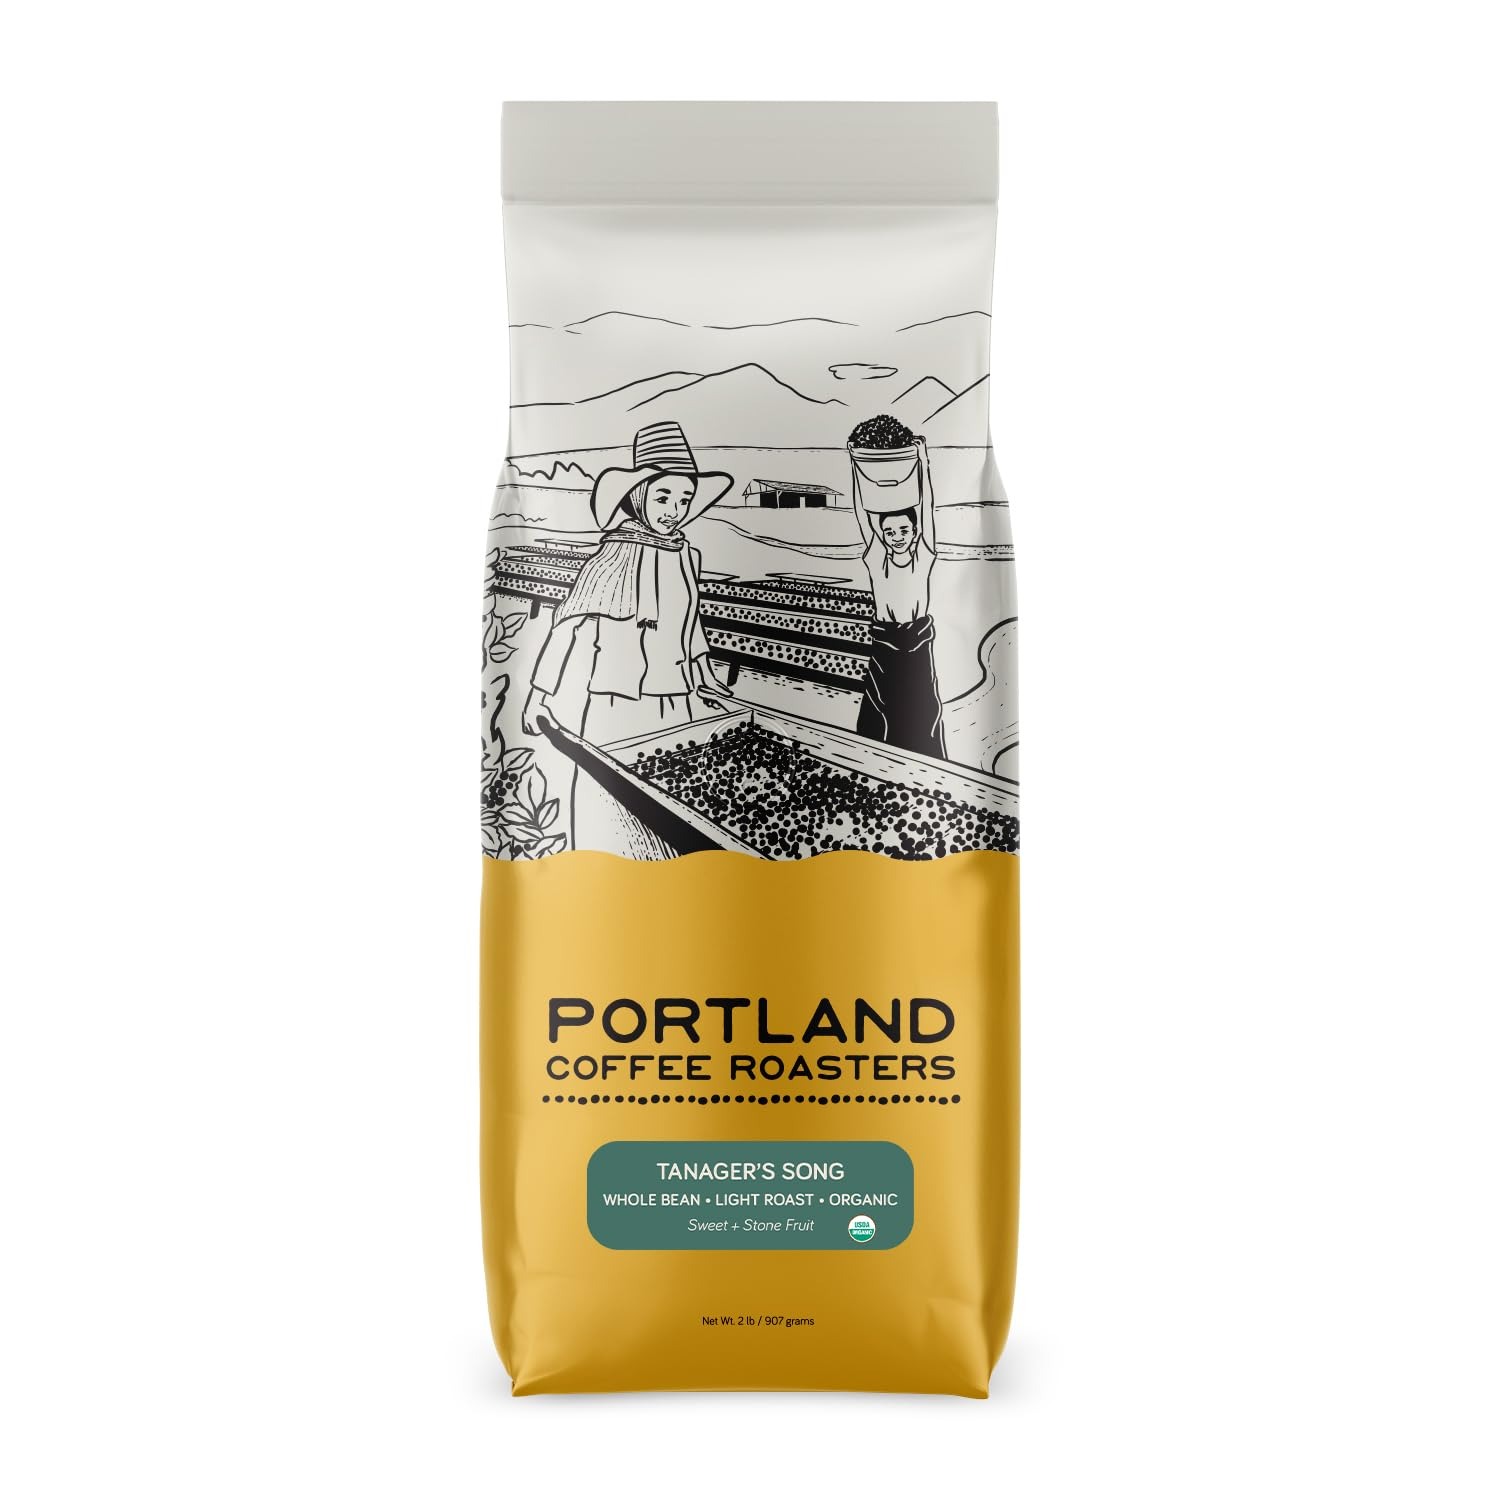
Item Name: Portland Coffee Roasters, Tanager's Song (Organic), Whole Bean, Light Roast, 32 oz
Product Description: The call of the Western Tanager is light, crisp, and melodious. Our Organic Tanager’s Song reflects this call in your coffee cup, clean and delicate with notes of plum and berry. Light and crisp, it’s a beautiful start to the day.
Value: 32.0
Unit: Ounce

Price: 31.73